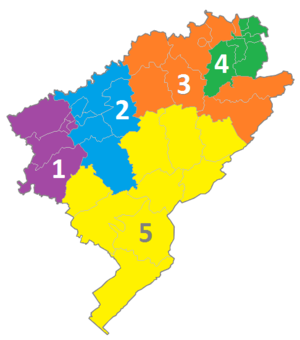
Circonscriptions du Doubs
Le département français du Doubs est, sous la Cinquième République, constitué de trois circonscriptions législatives de 1958 à 1986, puis de cinq circonscriptions depuis le redécoupage de 1986, ce nombre étant maintenu lors du redécoupage de 2010, entré en application à compter des élections législatives de 2012. A noter que, malgré la modification de la carte cantonale opérée en 2014, les circonscriptions législatives lors des élections de juin 2017 sont celles qui ont été définies en 2010.